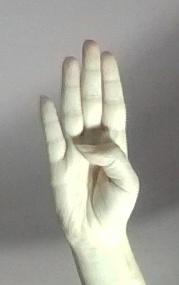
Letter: kaaf